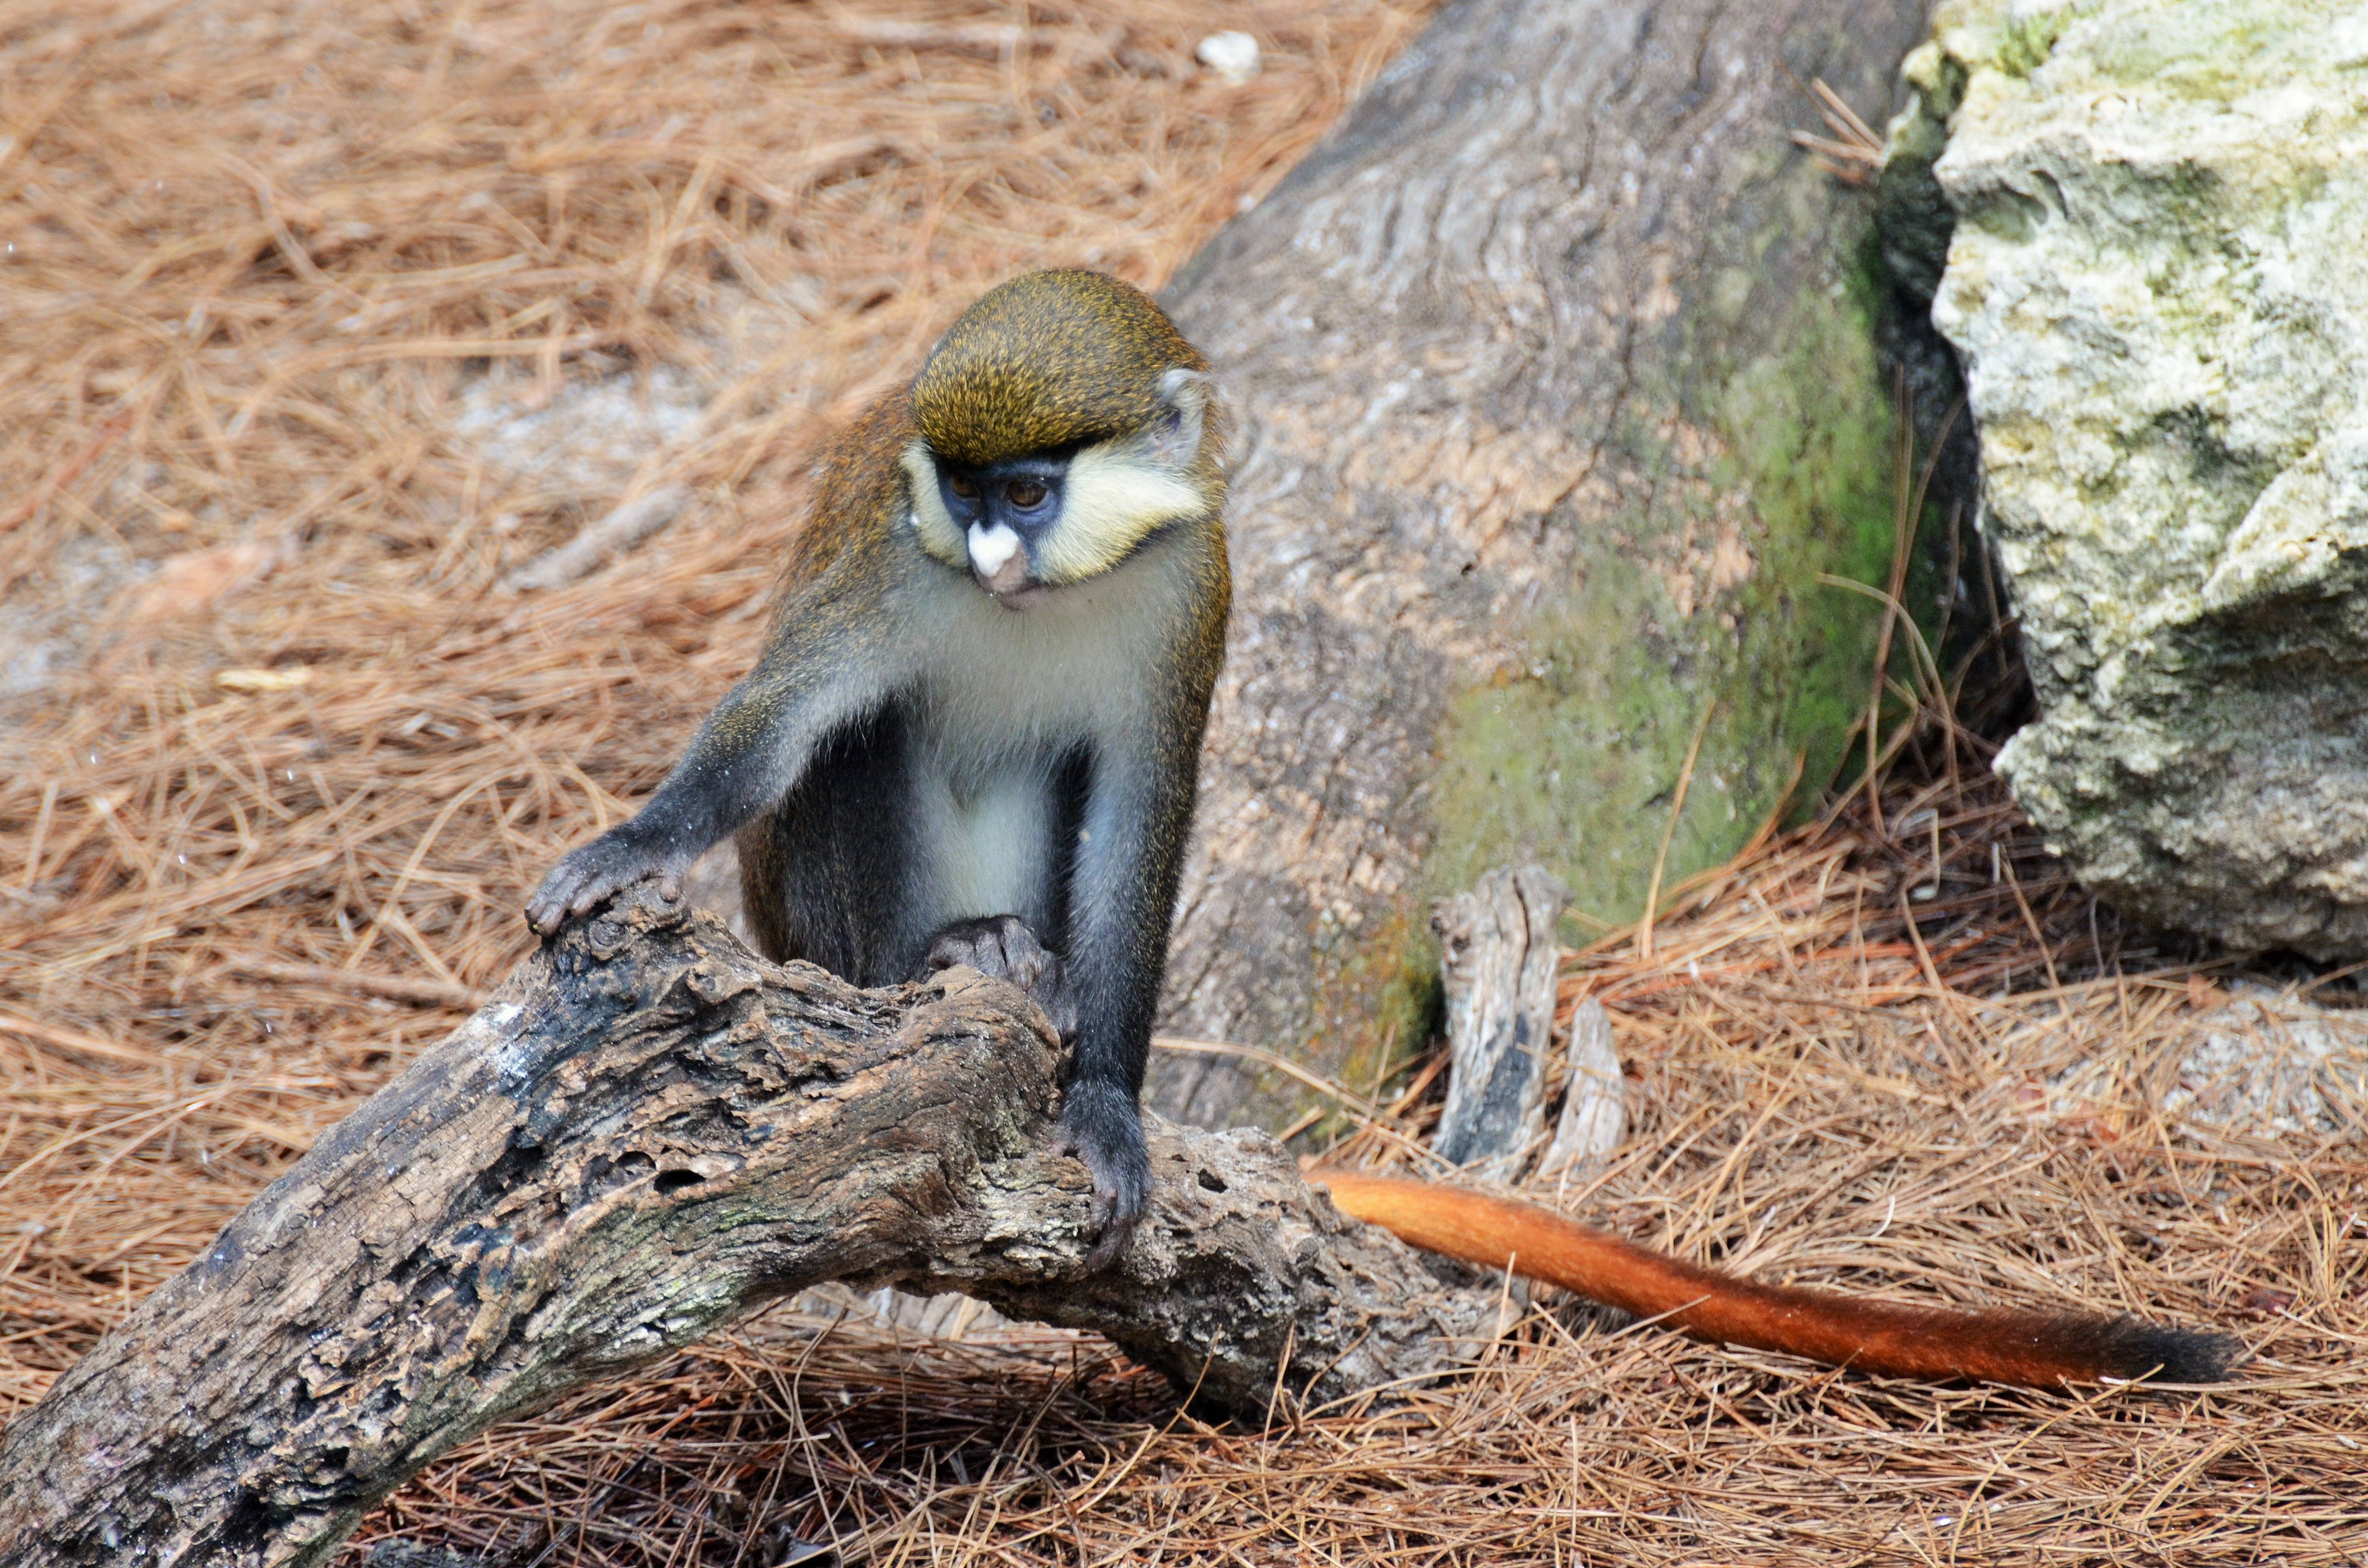
branch, bird, animal, wildlife, wild, zoo, beak, monkey, fauna, animals, rainforest, vertebrate, primates, white nosed monkey, monkey tailed, the guenon family, victim of deforestation, perching bird